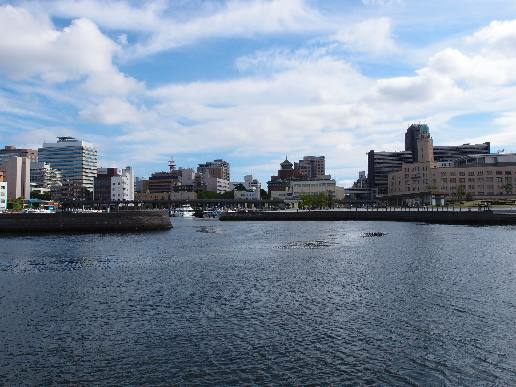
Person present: No